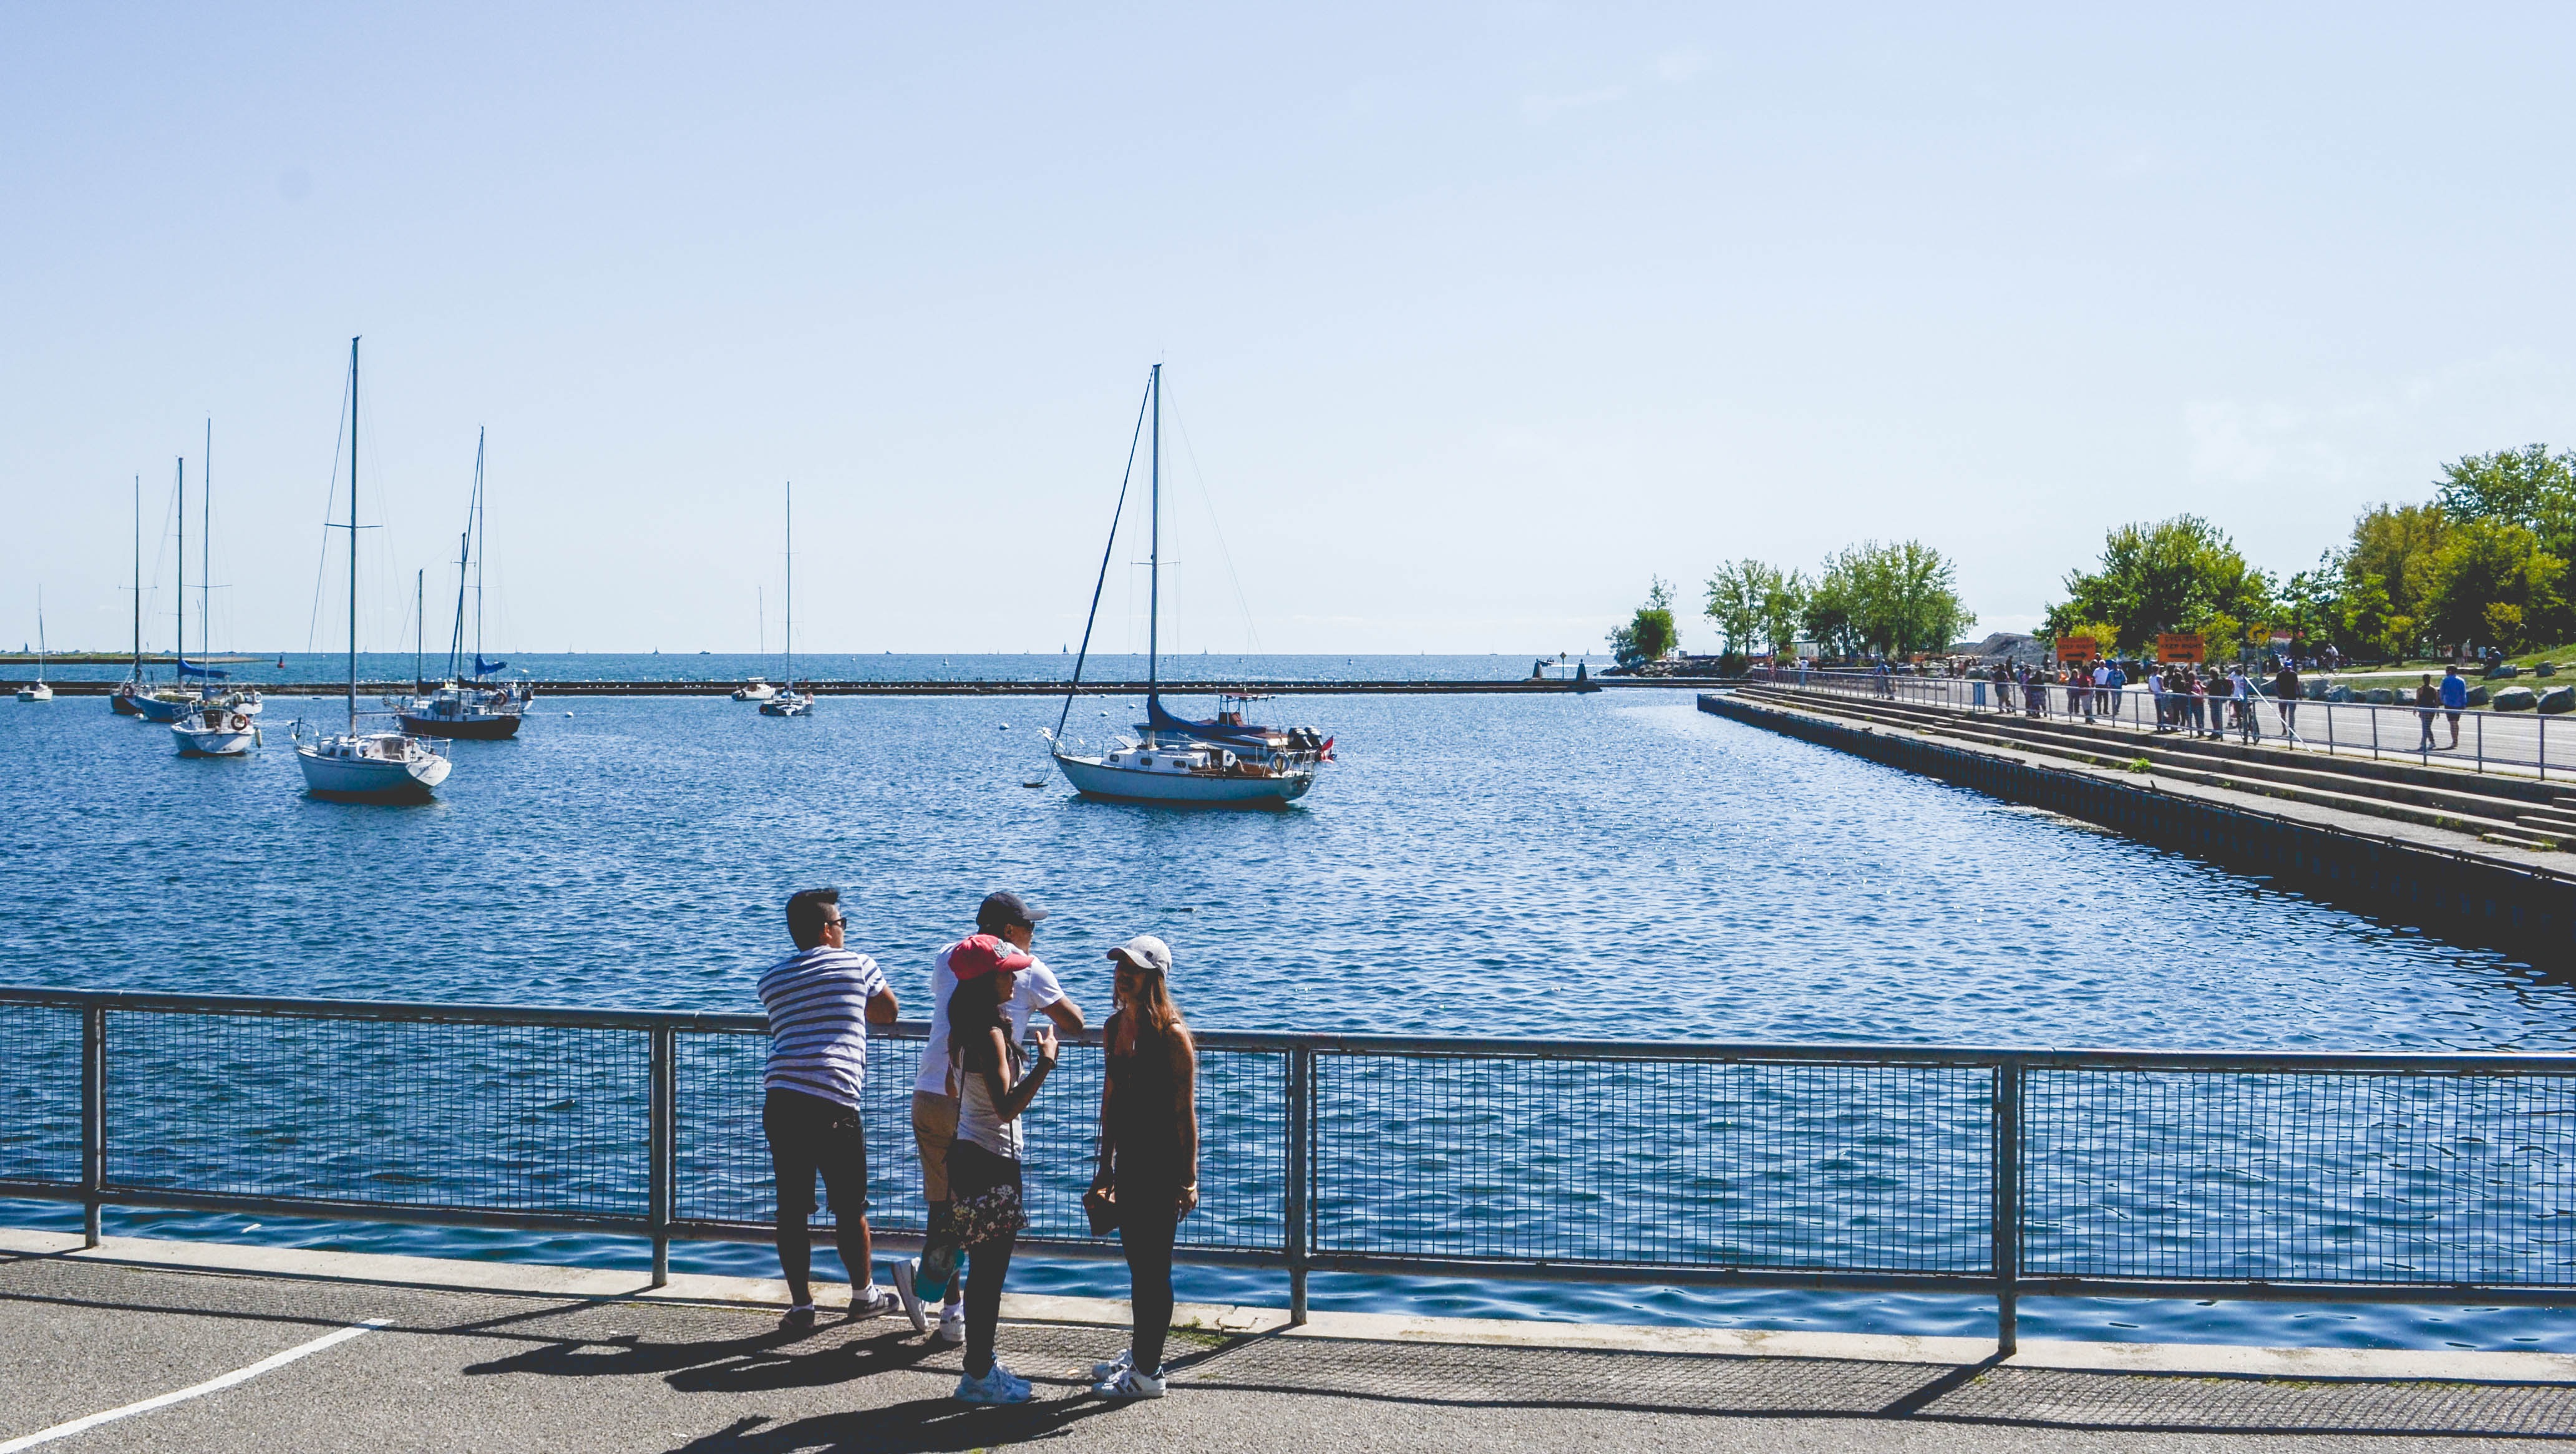
sea, dock, boardwalk, bridge, pier, walkway, vacation, marina, waterway, nonbuilding structure